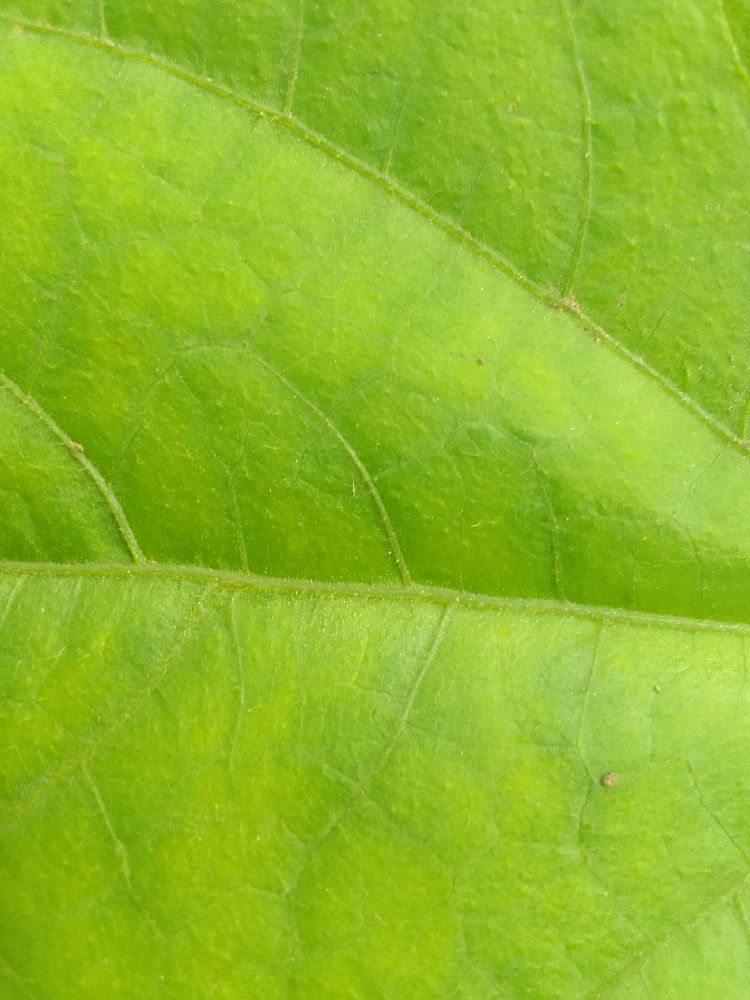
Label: healthy